Sydney Swans

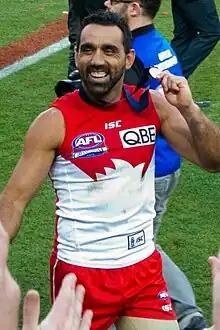
Adam Goodes served as captain between 2009 and 2012 leading the side to a premiership in 2012

In the grand final, the Swans defeated Hawthorn by ten points in front of 99,683 people at the MCG, with Nick Malceski kicking a snap goal with 34 seconds left to seal the Swans' fifth premiership and first since 2005. Ryan O'Keefe was named the Norm Smith Medallist and the Swans' best player in September.